Bade Miyan Chote Miyan (1998 film)

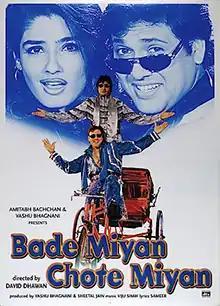
Poster

Bade Miyan Chote Miyan is a 1998 Indian Hindi-language action comedy film directed by David Dhawan and produced by Vashu Bhagnani under Pooja Entertainment. The film, which was the first Hindi film to be shot in the Ramoji Film City, stars Amitabh Bachchan and Govinda playing dual roles, alongside Raveena Tandon, Ramya Krishnan, Anupam Kher, Paresh Rawal, Sharat Saxena and Satish Kaushik. It is inspired by "The Comedy of Errors" and the 1995 American film "Bad Boys".